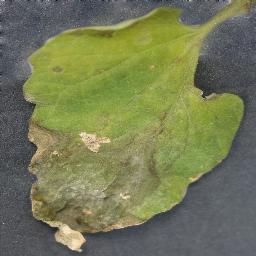
Label: Tomato___Late_blight